High-speed rail

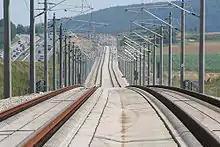
A German high-speed line, with ballastless track

Following the ETR 450 and Direttissima in Italy and French TGV, in 1991 Germany was the third country in Europe to inaugurate a high-speed rail service, with the launch of the Intercity-Express (ICE) on the new Hannover–Würzburg high-speed railway, operating at a top speed of . The German ICE train was similar to the TGV, with dedicated streamlined power cars at both ends, but a variable number of trailers between them. Unlike the TGV, the trailers had two conventional bogies per car, and could be uncoupled, allowing the train to be lengthened or shortened. This introduction was the result of ten years of study with the ICE-V prototype, originally called Intercity Experimental, which broke the world speed record in 1988, reaching .